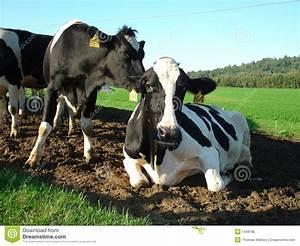
cow